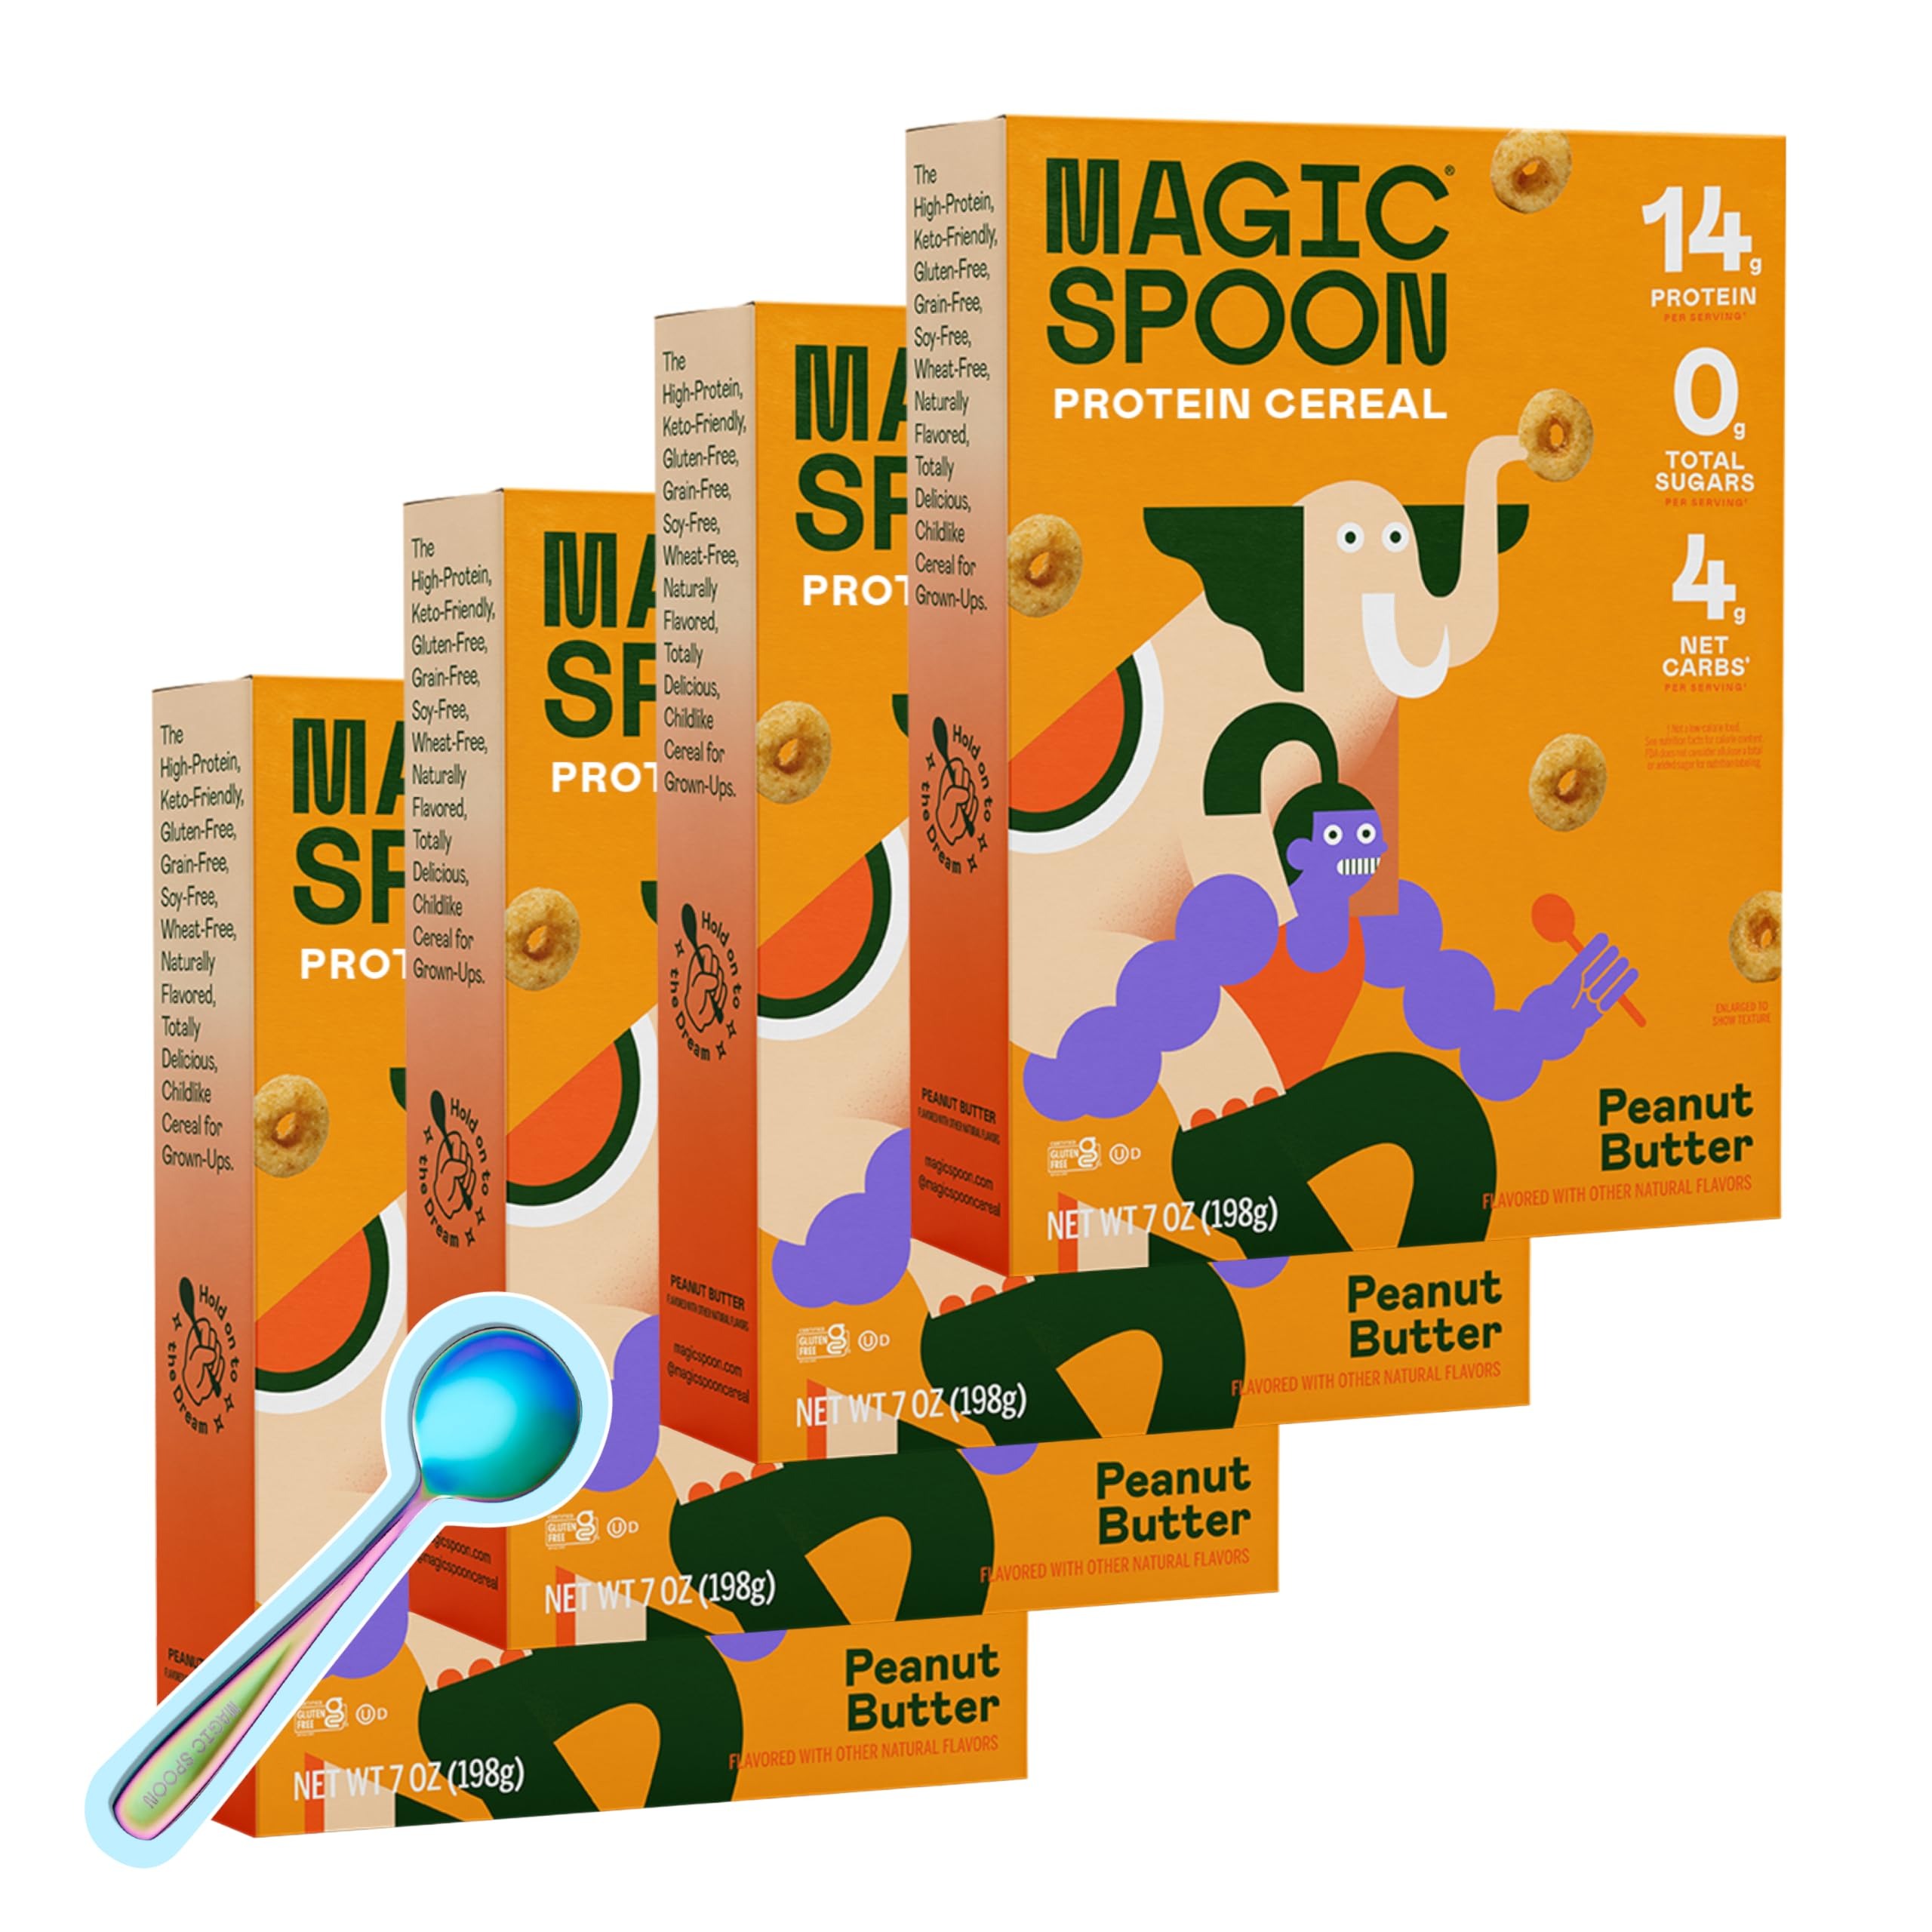
Item Name: Magic Spoon Cereal, Peanut Butter 4-Pack of Cereal and Spoon - Keto & Low Carb Lifestyles I Gluten & Grain Free I High Protein I 0g Sugar
Bullet Point 1: Meet Magic Spoon: Magic Spoon looks and tastes like your favorite classic cereals, with high protein and 0g sugar. A great wholesome option! Includes 4x 7oz boxes of Peanut Butter and a spoon.
Bullet Point 2: High Protein: Packed with 13g of protein per serving, Magic Spoon is perfect for a filling breakfast, afternoon snack, or post-workout snack.
Bullet Point 3: Low Carb & Keto Friendly Lifestyles: With 4g net carbs and 0g sugar per serving, our cereal is perfect for anyone on a keto-friendly diet or living a low carbohydrate lifestyle. The legendary combination of being wholesome and tasty.
Bullet Point 4: Gluten Free & Grain Free: We are a gluten-free, grain-free, soy-free, wheat-free, childlike cereal for grown-ups. Even better, our breakfast cereal will leave you with a happy belly every morning!
Bullet Point 5: Buzz Worthy: Forbes called Magic Spoon “the future of cereal” and TIME Magazine named it in their Top 100 Inventions of 2019. Also featured on the TODAY Show, CNN, Fortune, Fast Company, Business Insider, and more.
Product Description: Crunchy, nutty, and perfectly sweet. We’ve reimagined your favorite peanut butter cereal with only 4g net carbs, 14g complete protein, 170 calories, and nothing artificial.
Value: 28.0
Unit: Ounce

Price: 8.48